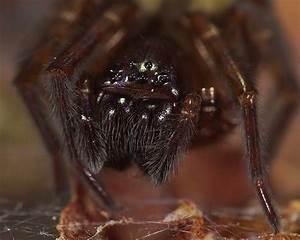
spider